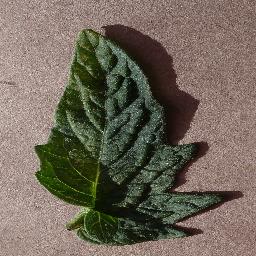
Label: Tomato___Spider_mites Two-spotted_spider_mite